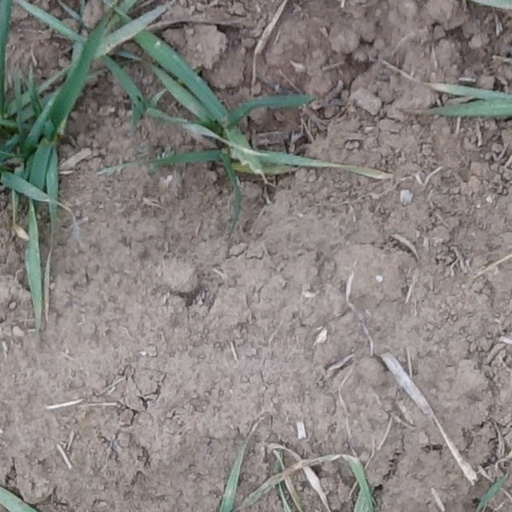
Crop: wheat